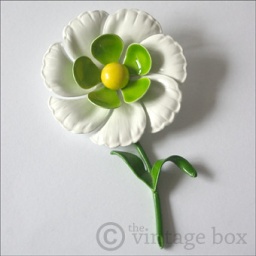
vintage flower brooch with stem, in white and green, with a yellow pearl, painted enamel